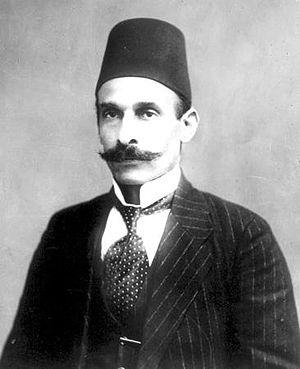
Hussein al-Husseini, mort en janvier 1918, est un maire de Jérusalem quand la Palestine était un territoire dominé par l'Empire ottoman.